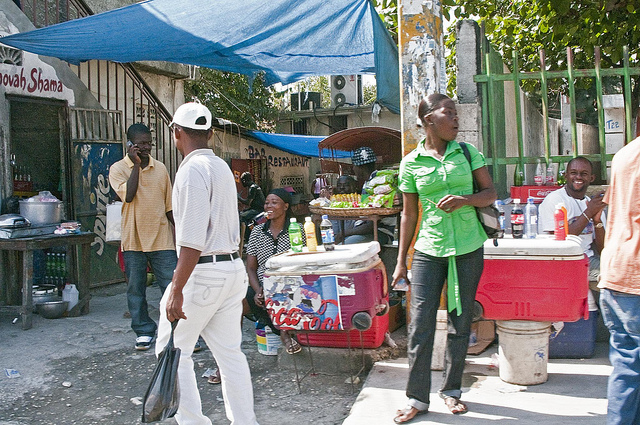
user: Given an image and a question. Answer the question in a short answer. Question: Why might one wish to stand under the blue tarp? Short Answer:
assistant: shade